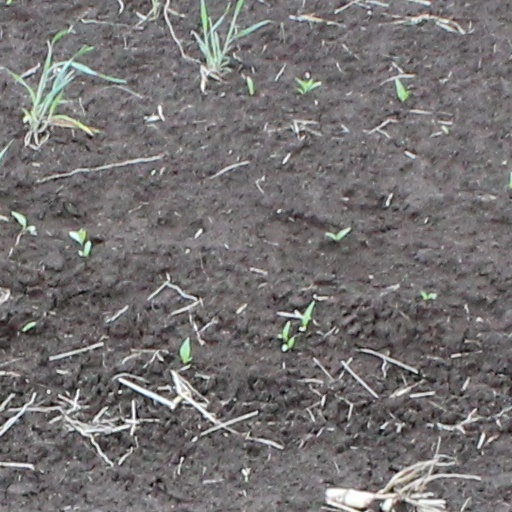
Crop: wheat